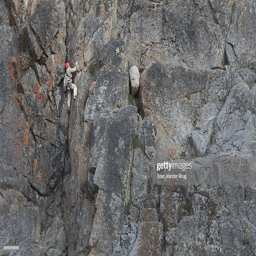
armed force climbs a rock face on acres of land at the north .